Imatra Society

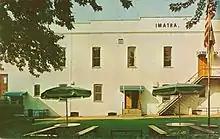
The premises of Imatra Society was located in the address of 740 40th Street / Finlandia Street, Brooklyn, New York.

The society built its own house for their activities and moved into it on November 1, 1908. Opening celebration was held on November 18 and 19. They also supplied to their new house a generator to produce electricity. "This was a historical event in the Finntown hill and caused a lot of talk in the neighbourhood since it was the Imatra Society that brought the first electric lights to the buck hill" (now the Sunset Park area). This house, later called Imatra Hall, was most important place for the activities of the society and became well known and very popular among the Finnish people.